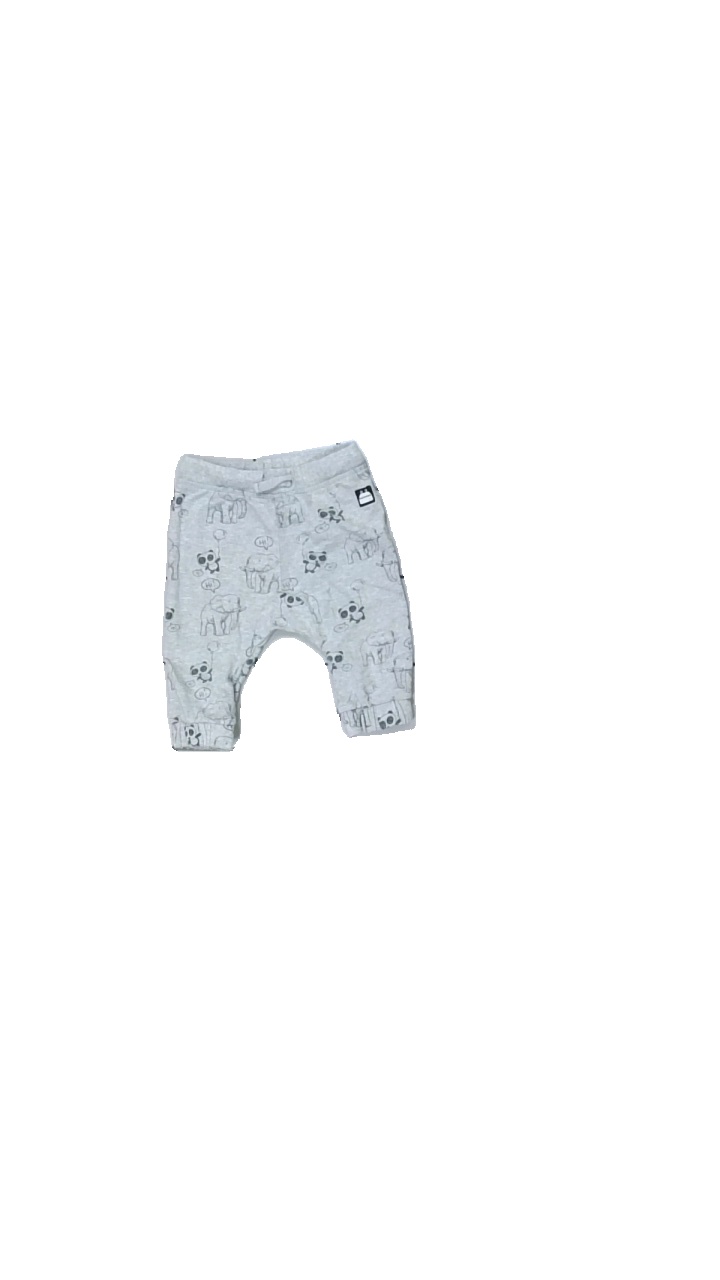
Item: Trousers (Children)
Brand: Kappahl
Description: grå byxor med djur på
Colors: Grey, Black
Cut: Regular
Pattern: Animal print
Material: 100% cotton
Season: All
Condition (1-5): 5
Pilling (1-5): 5
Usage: Reuse
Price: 50-100